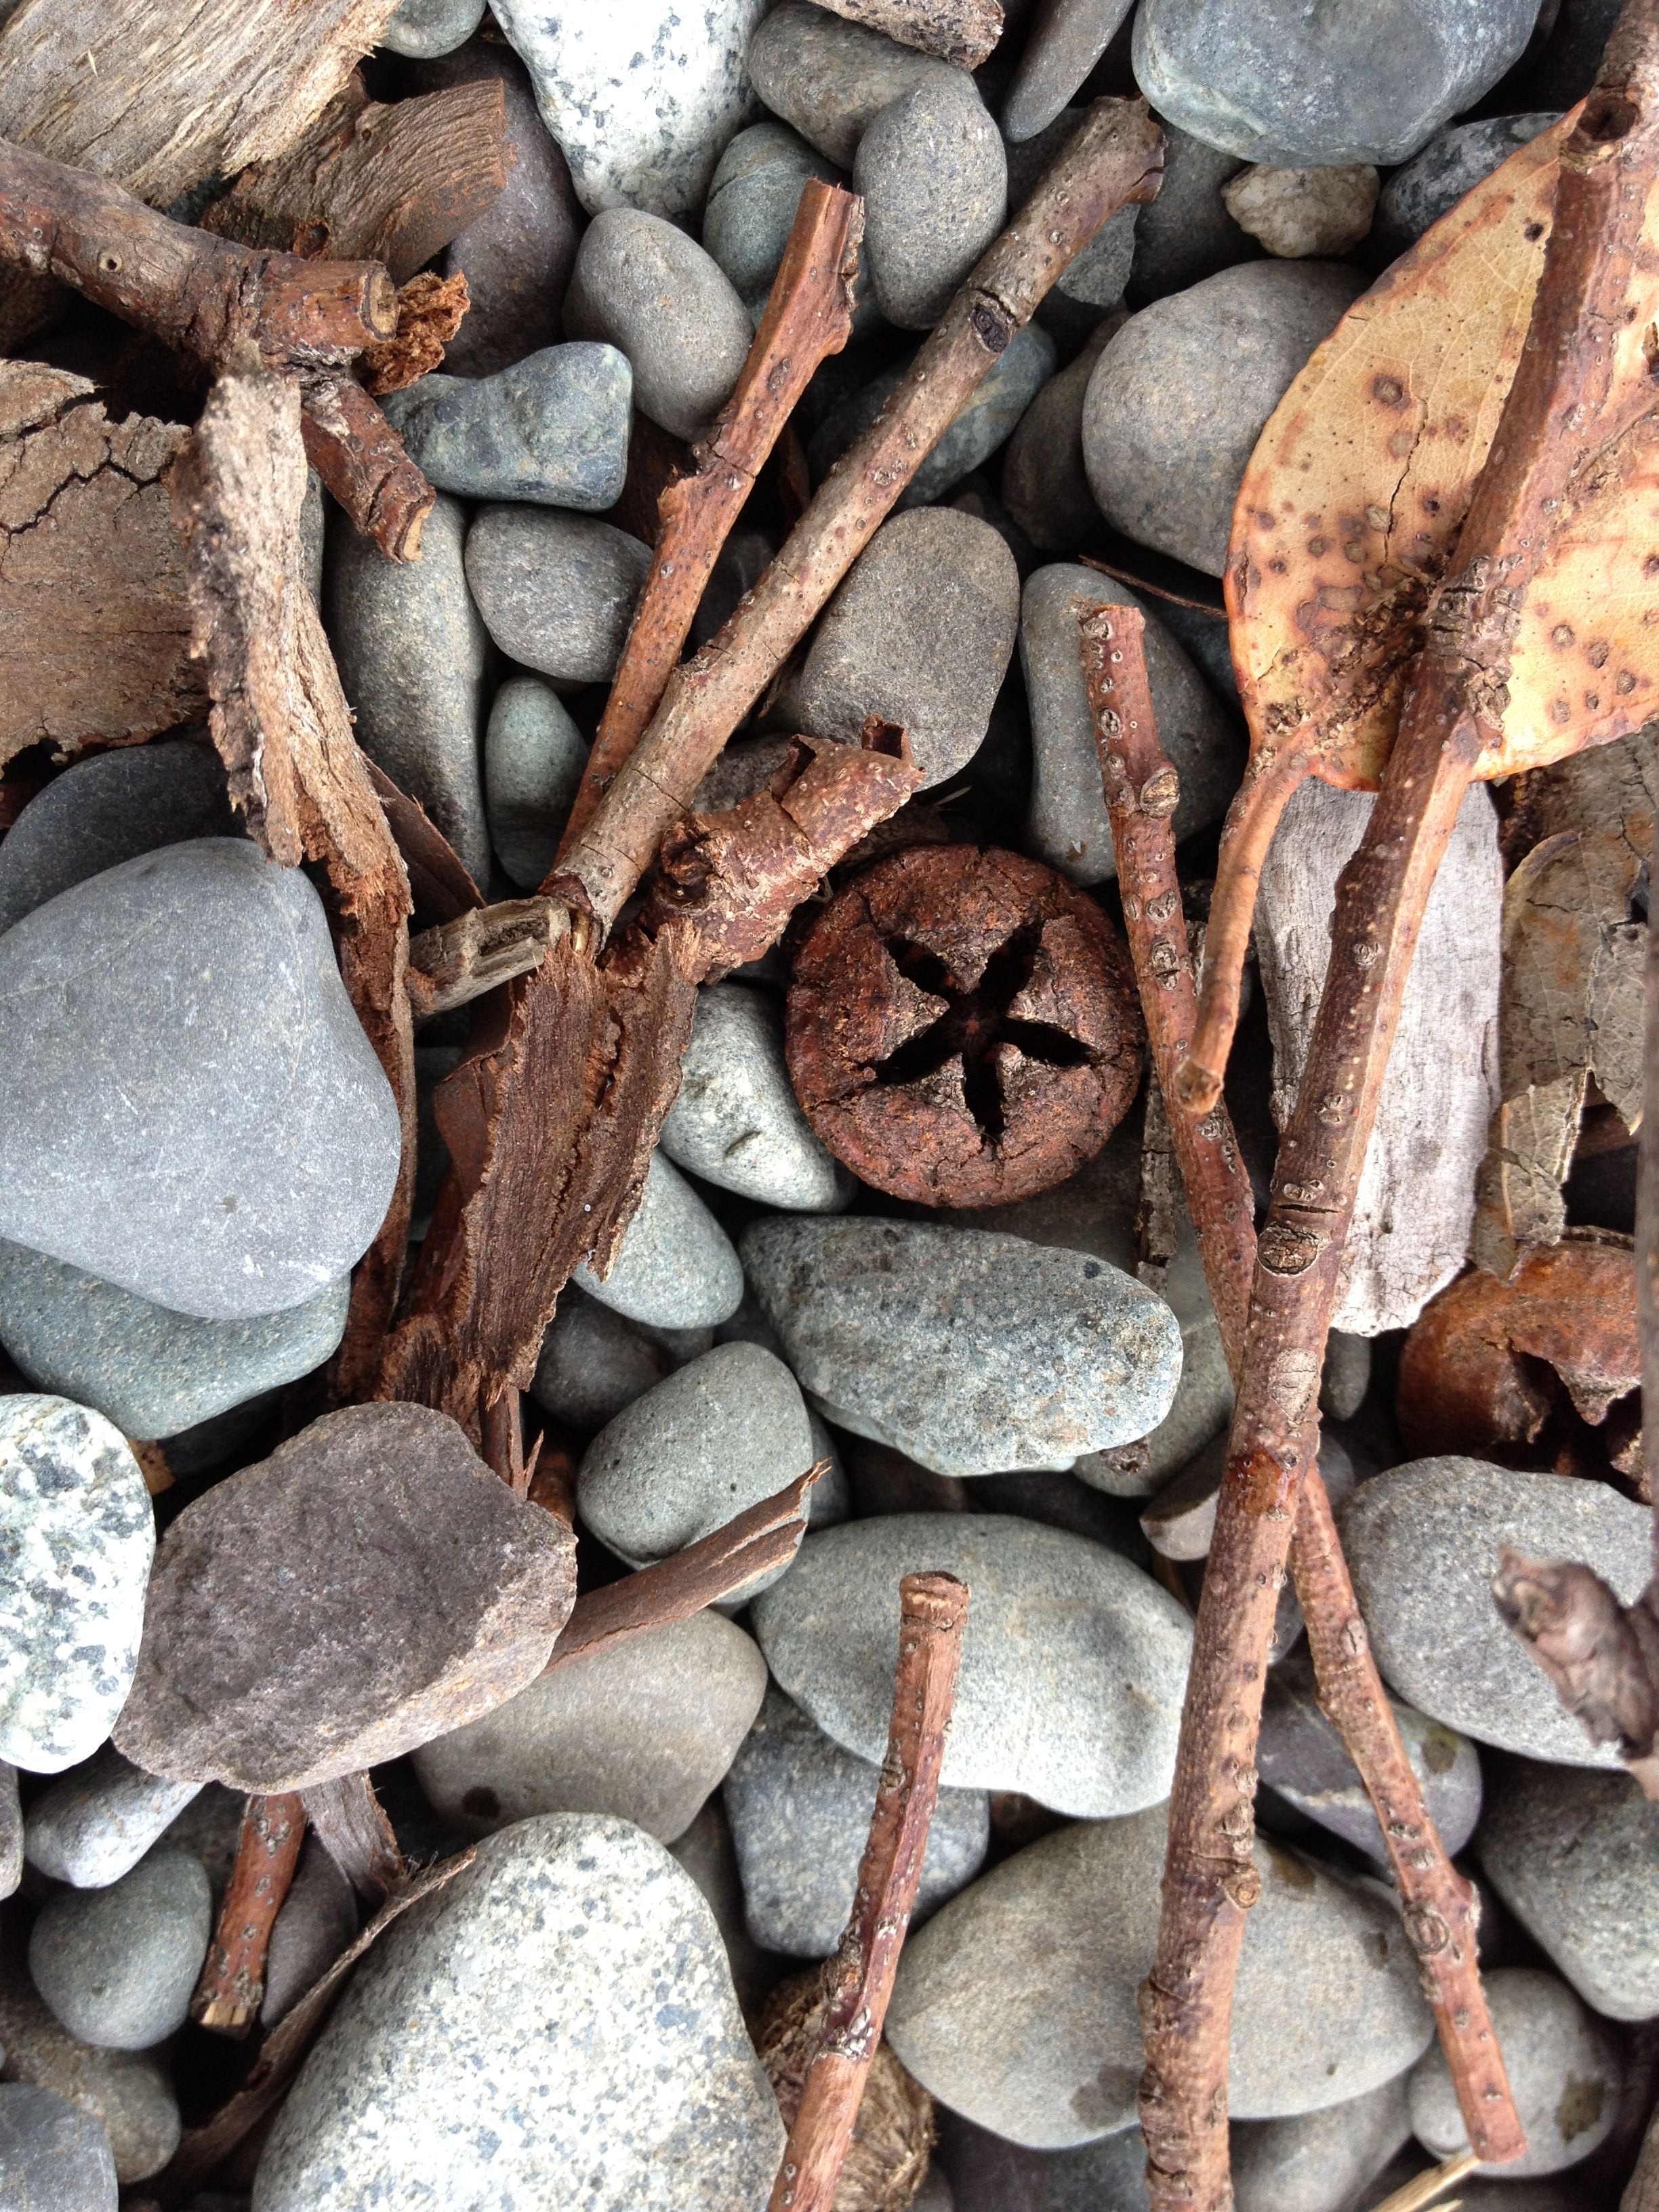
driftwood, tree, nature, rock, branch, wood, leaf, trunk, natural, autumn, soil, material, leaves, rocks, stones, background, pebbles